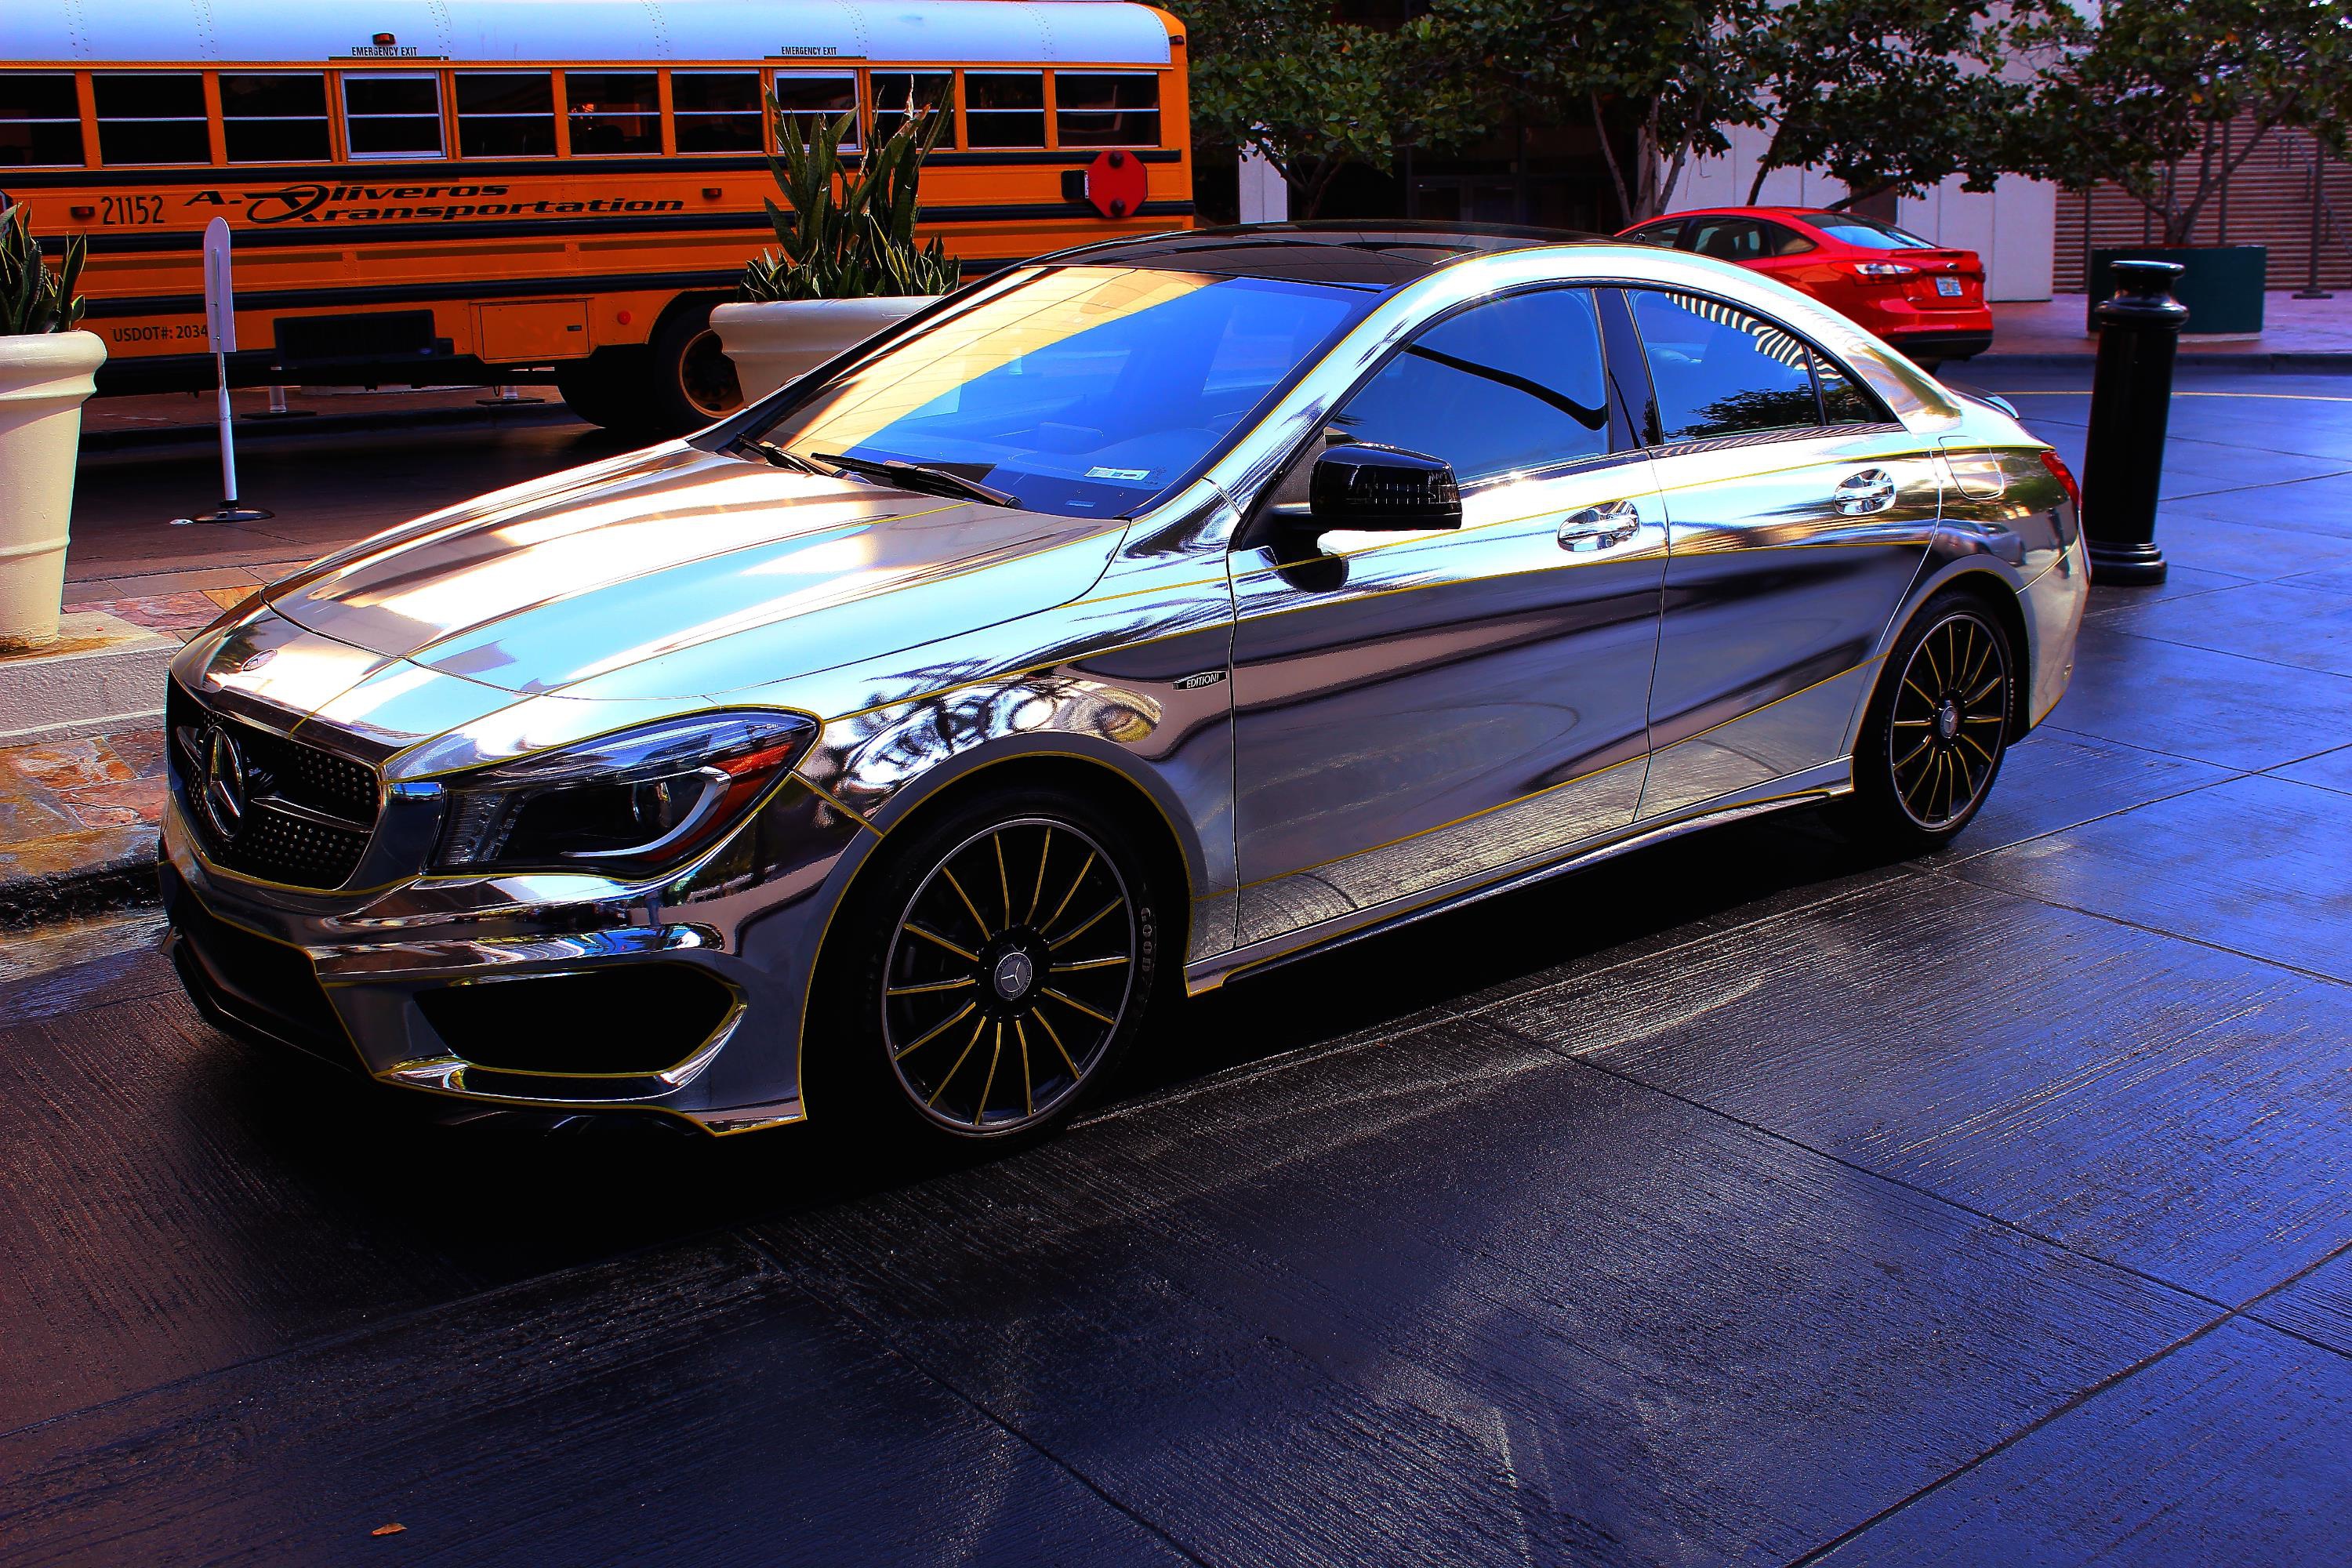
land vehicle, vehicle, car, mid size car, automotive design, mercedes benz, personal luxury car, luxury vehicle, compact car, rim, mercedes benz a class, hatchback, tire, automotive wheel system, wheel, full size car, family car, automotive tire, automotive exterior, sedan, executive car, hot hatch